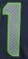
Number: 1